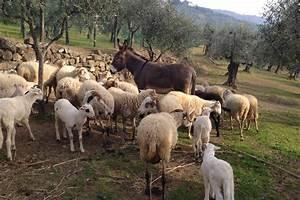
sheep